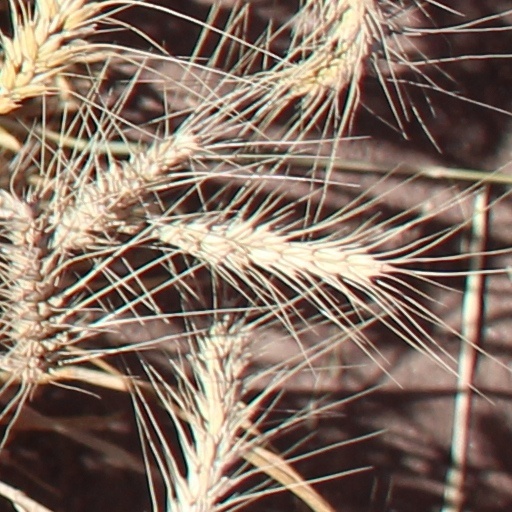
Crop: wheat